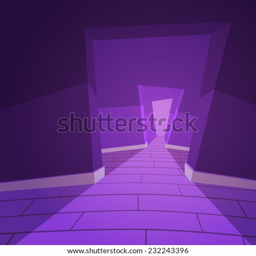
cartoon illustration of the abstract hallway .